Trigona spinipes

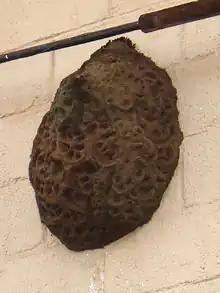
Nest of "Trigona spinipes", a couple of months old. The cinder blocks are about 40 cm wide and 19 cm tall. The greenish part is the most recent addition. The light spots on the nest are individual bees.

For "Trigona spinipes", the act of colony initiation is not tied to changes in seasons – which are minimal in the tropic regions that it resides – but rather new colonies emerge as needed. Like other Meliponini bees, new "Trigona spinipes" colonies begin with swarms. Virgin queens emerge from the nests where they were born and fly with swarms of female workers to a new nesting spot. Drawn by an odor emitting from the virgin queen colony, males aggregate outside of the new nesting spot waiting for the queen to emerge. The queen then flies out for a single mating and returns to the nest.